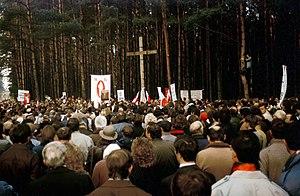
La Biélorussie est l'un des derniers États de l'Europe à s'être constitué comme nation, comme les Biélorusses eux-mêmes n'ont été considérés qu'à partir du XXᵉ siècle comme un véritable peuple. Ainsi, les différentes appellations usitées au cours des siècles indiquent une foncière incertitude d'identité et de statut du pays, incertitude toujours sensible.